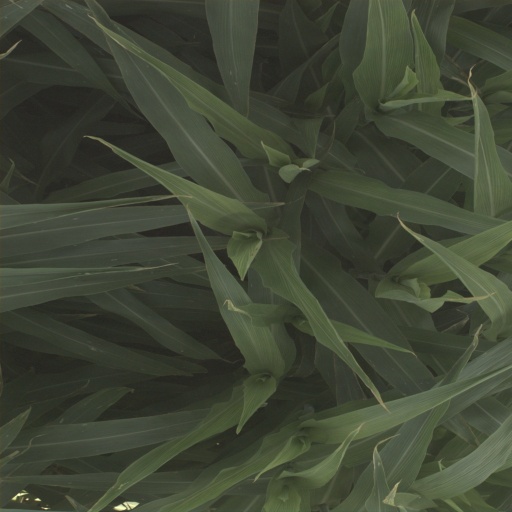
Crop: sorghum